Africa–South Korea relations

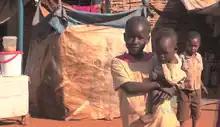
South Sudan refugees

Somalia: Activities to protect international ships passing through the Somalia Straits from Somali pirates